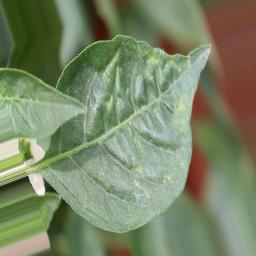
Label: mites_and_trips